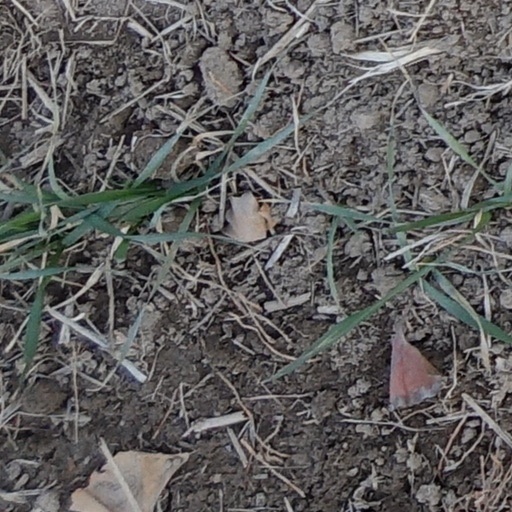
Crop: wheat